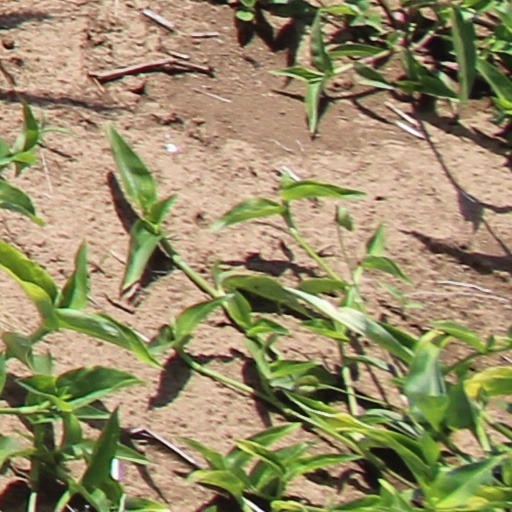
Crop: wheat